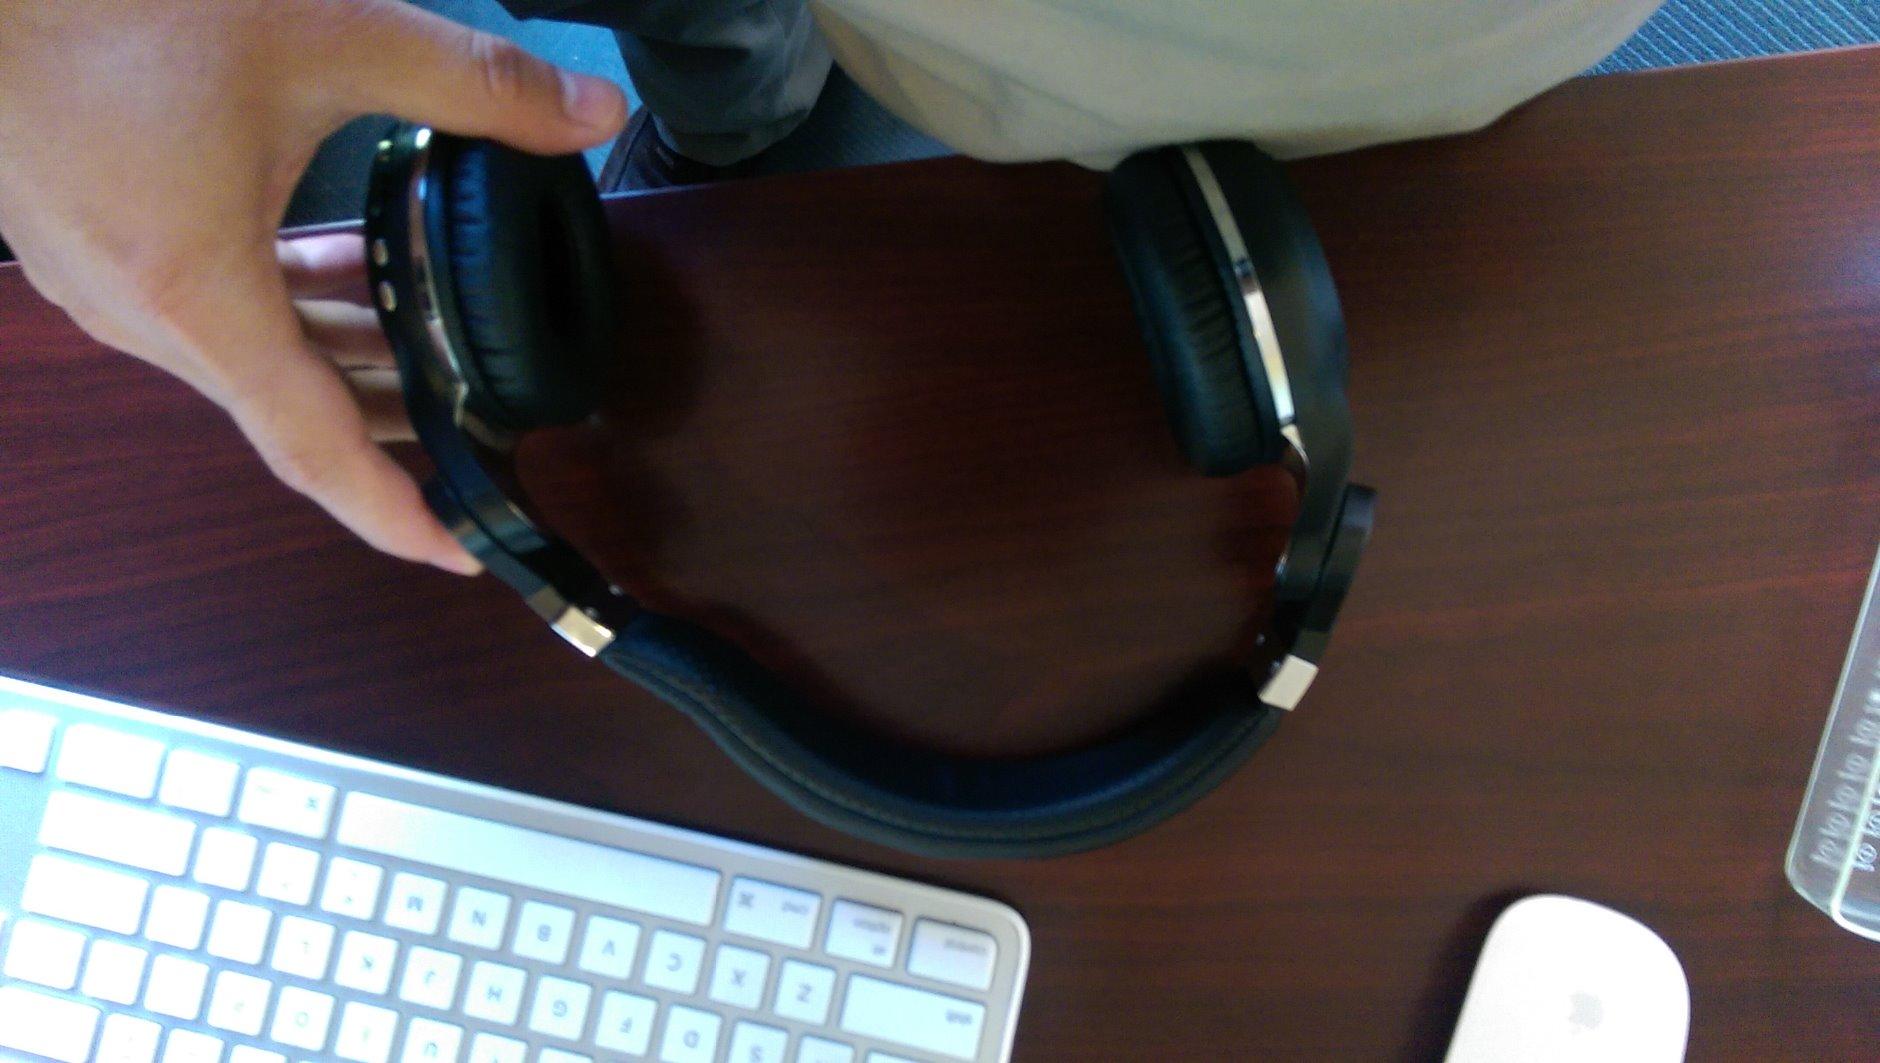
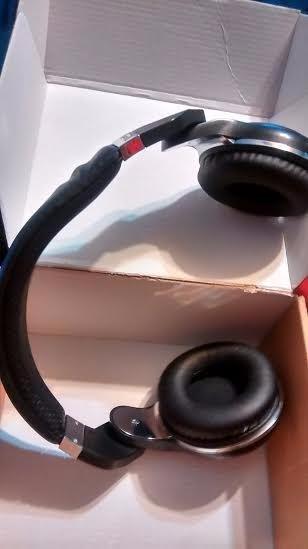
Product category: headphones
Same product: yes